Hausa people

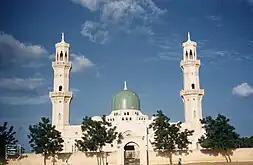
The Great Mosque of Kano in 1960. It is one of the oldest mosques in Nigeria and was built in the 15th century by Muhammad Rumfa, the 21st Sarkin Kano

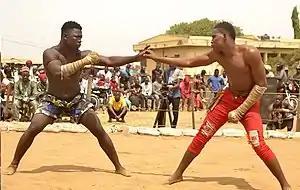

The Hausa were famous throughout the Middle Ages for their cloth weaving and dyeing, cotton goods, leather sandals, metal locks, horse equipment and leather-working and export of such goods throughout the west African region as well as to north Africa (Hausa leather was erroneously known to medieval Europe as Moroccan leather). They were often characterized by their Indigo blue dressing and emblems that earned them the nickname "bluemen". They traditionally rode on fine Saharan camels and horses. Tie-dye techniques have been used in the Hausa region of West Africa for centuries with renowned indigo dye pits located in and around Kano, Nigeria. The tie-dyed clothing is then richly embroidered in traditional patterns. It has been suggested that these African techniques were the inspiration for the tie-dyed garments identified with hippie fashion.